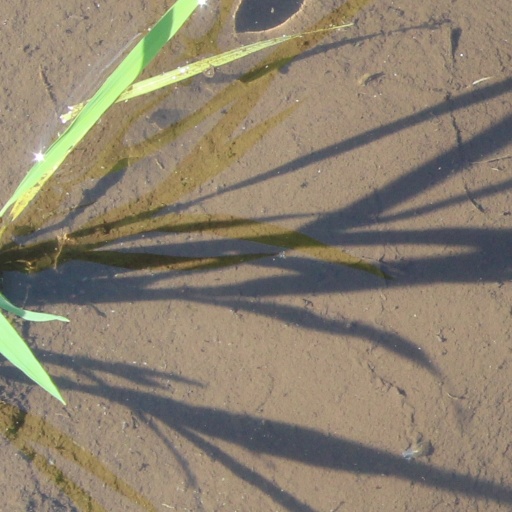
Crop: rice